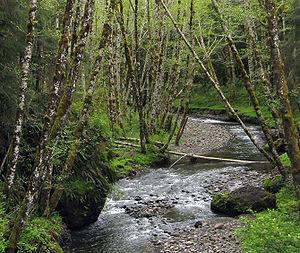
La Rivière Lewis et Clark est un cours d'eau de 32 kilomètres de long dans l'ouest de l'Oregon aux États-Unis. Il se jette dans le Columbia.